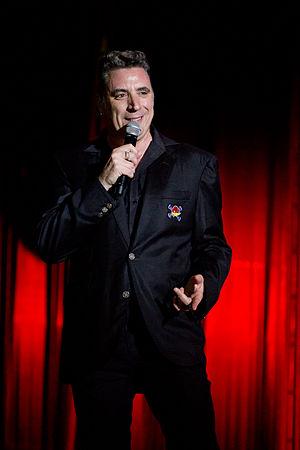
José María Sanz Beltrán, connu sous le pseudonyme de Loquillo ou Loco, né le 21 décembre 1960 à Barcelone, est un chanteur de rock espagnol.